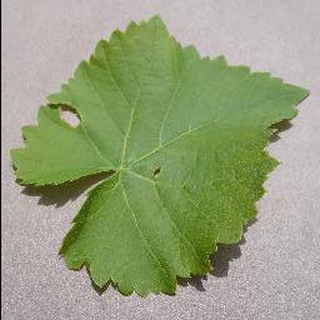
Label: healthy_grape